Toyota RAV4

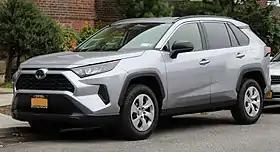
2019 Toyota RAV4 LE AWD (AXAA54, US)

The is a mid-size crossover SUV produced by the Japanese automobile manufacturer Toyota. It is known for starting the wave of compact crossovers. The RAV4 is one of the best-selling SUVs of all time. By February 2020, a total of 10 million RAV4s had been sold globally. In February 2025, the RAV4 replaced the Ford F-150 as the top selling car in the United States, after nearly four decades of the F-150's reign.